BMW Z4 (E85)

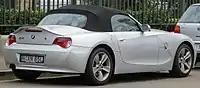
Convertible (rear view)

Compared with its Z3 predecessor, the Z4 is larger and has a stiffer chassis. As per the Z3, the front suspension is a Macpherson strut design. The rear suspension uses a multi-link design, instead of the semi-trailing design used by the Z3.